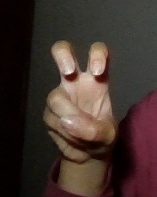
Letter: toot